Broadway theatre

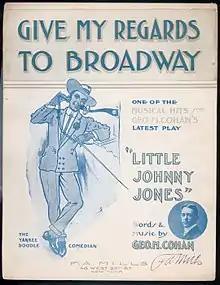
Sheet music to "Give My Regards to Broadway"

Charles H. Hoyt's show "A Trip to Chinatown" (1891) became Broadway's long-run champion when it surpassed "Adonis" and its 603 total performances in 1893, holding the stage for 657 performances. "Chinatown" itself was surpassed by the musical "Irene" (1919) in 1921 as the longest-running Broadway musical, and even earlier, in March 1920, by "Lightnin'" (1918) as the longest-running Broadway show. In 1896, theatre owners Marc Klaw and A. L. Erlanger formed the Theatrical Syndicate, which controlled almost every legitimate theatre in the U.S. for the next sixteen years. However, smaller vaudeville and variety houses proliferated, and Off-Broadway was well established by the end of the nineteenth century.